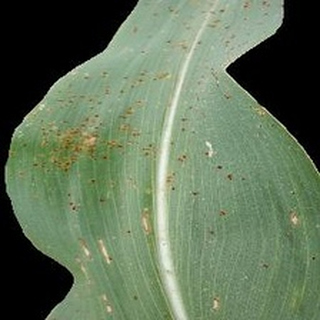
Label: corn_common_rust